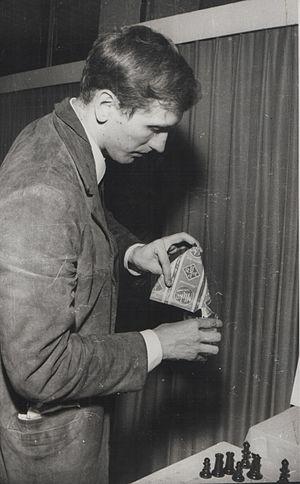
Robert James Fischer, dit Bobby Fischer, né le 9 mars 1943 à Chicago aux États-Unis et mort le 17 janvier 2008 à Reykjavik en Islande, est un joueur d'échecs américain, naturalisé islandais en 2005.
Le match URSS contre le Reste du monde est une compétition d'échecs disputée entre une équipe des meilleurs joueurs soviétiques et les meilleurs joueurs du Reste du monde. Le match eut lieu pour la première fois en 1970 à Belgrade et un match revanche fut organisé à Londres en 1984.